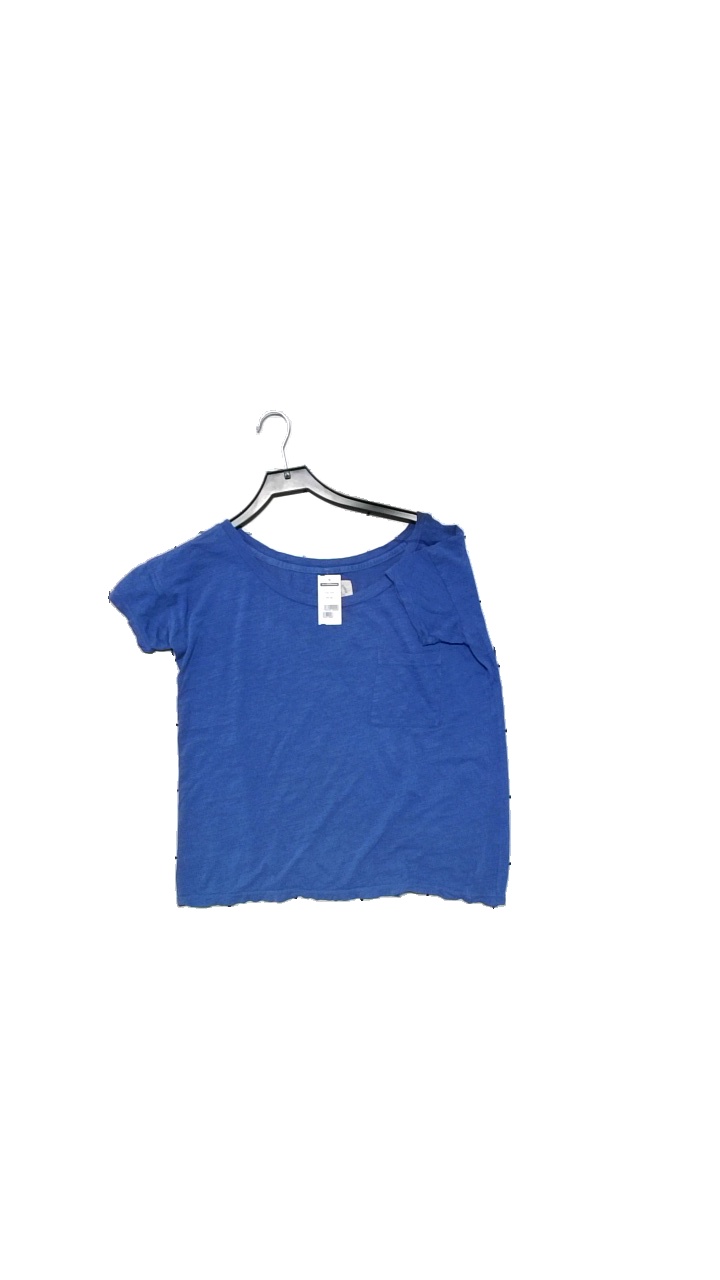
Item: Top (Ladies)
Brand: American Eagle
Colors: Blue
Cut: Regular
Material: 100% cotton
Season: All
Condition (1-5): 4
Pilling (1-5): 4
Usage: Reuse
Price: <50